The Leeds Look

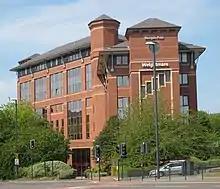
Westgate Point

The Leeds Look describes a modern architectural style using red brick and grey slate roofs used for public and commercial buildings in Leeds city centre. The first examples appeared in the 1980s with the goal of harmonising new buildings with older brick buildings surrounding them. The style is sufficiently widespread and recognisable that it forms a notable period in the Architecture of Leeds.